2-Succinyl-5-enolpyruvyl-6-hydroxy-3-cyclohexene-1-carboxylic-acid synthase

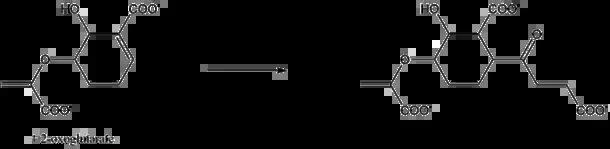
Step 2 in the biosynthesis of menaquinone

The structures reveal a stable dimer-of-dimers association in agreement with gel filtration and analytical studies confirm the classification of MenD in the pyruvate oxidase family. The active site is highly basic with a hydrophobic patch. These features match with the chemical properties of the substrates.